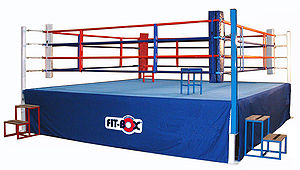
Boksering
Eksempel på en podiumboksering
En boksering eller blot en ring er en kvadratisk kampplads, der benyttes til boksekampe.